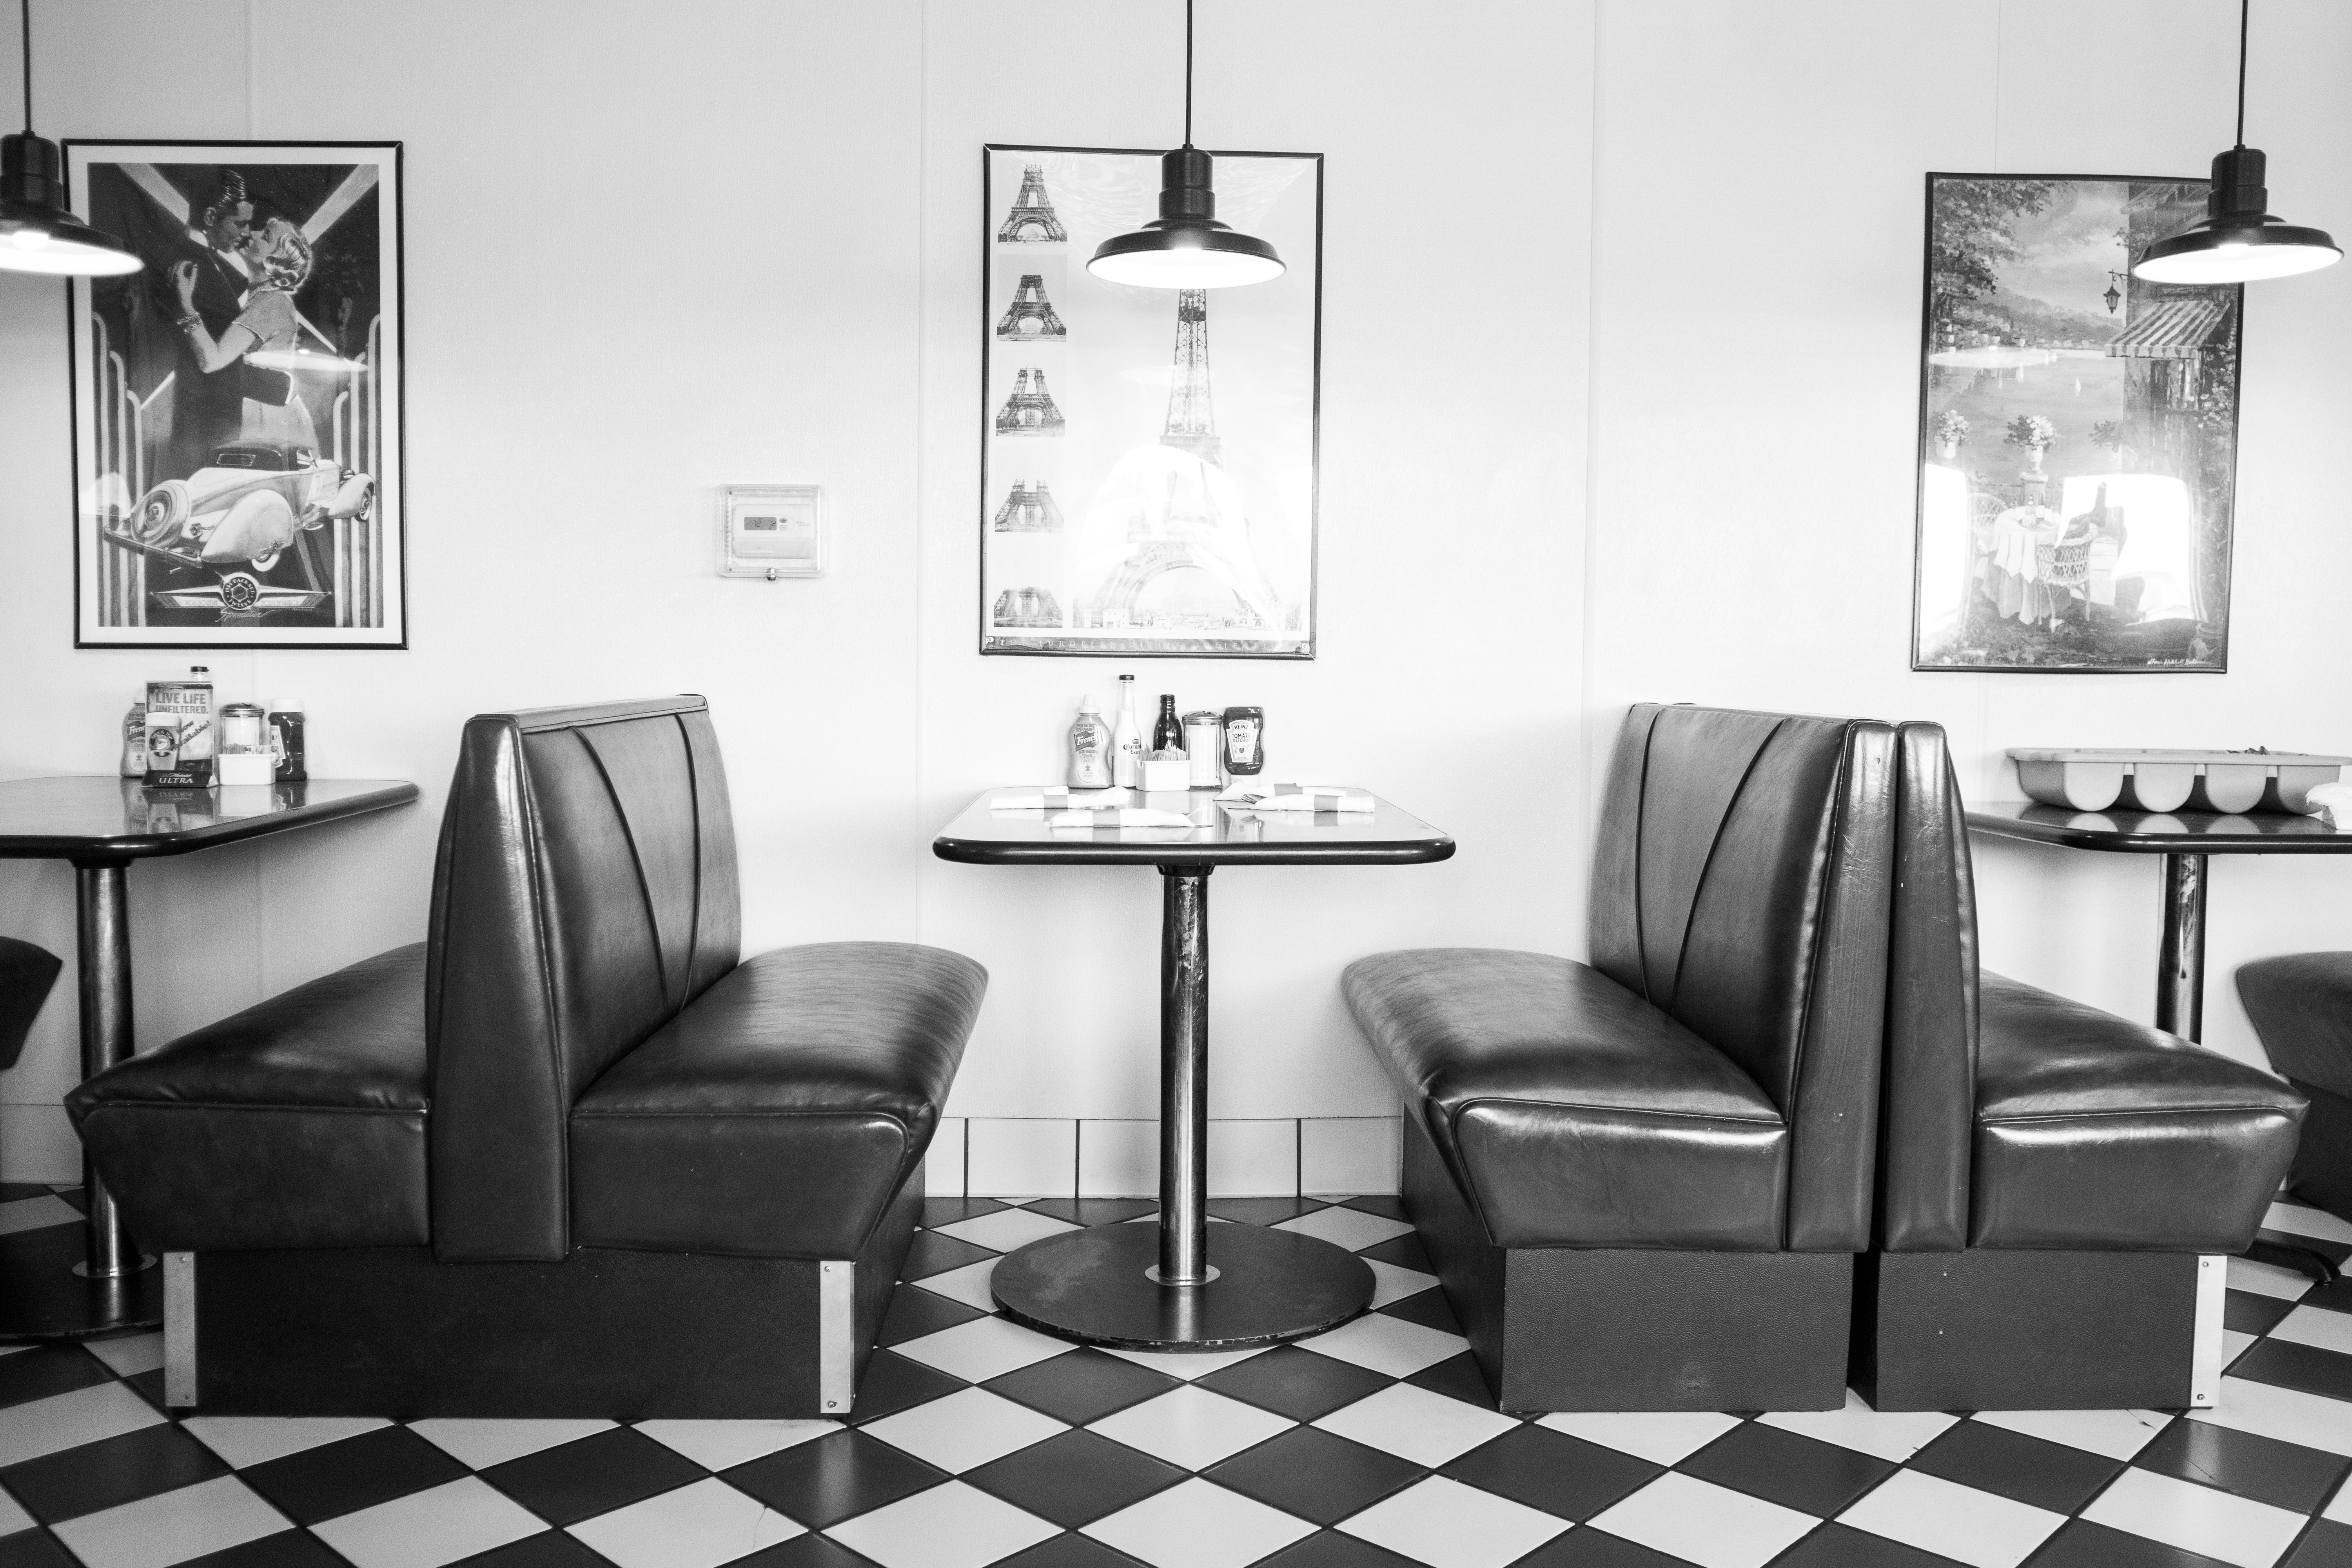
black, black and white, white, room, furniture, monochrome photography, interior design, table, chair, living room, lighting, waiting room, monochrome, floor, photography, building, flooring, couch, style, ceiling, light fixture, city